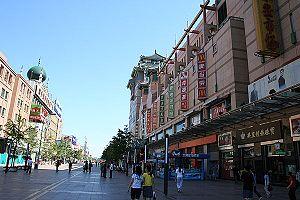
Pékin /pe.kɛ̃/, ou Beijing, est la capitale de la République populaire de Chine. Située dans le Nord-Est du pays, la municipalité de Pékin, d'une superficie de 16 800 km², est entourée par la province du Hebei ainsi que la municipalité de Tianjin. Pékin est considérée comme le centre politique et culturel de la Chine, tandis que Hong Kong et Shanghai dominent au niveau économique.
Wangfujing, dans le district de Dongcheng à Pékin, est une des plus célèbres rues commerçantes de la capitale chinoise. La plus grande partie de la rue est fermée aux voitures et aux autres véhicules motorisés et il n'est pas rare de la voir remplie de piétons. Depuis le milieu de la dynastie Ming, des activités commerciales s'y déroulent. Pendant la dynastie Qing, dix demeures d'aristocrates et de princesses y ont été bâties, peu après qu'un puits plein d'eau douce y a été découvert, d'où le nom de la rue « Wang fu » et « Jing ». En 1903, le marché de Dong'an y est installé.